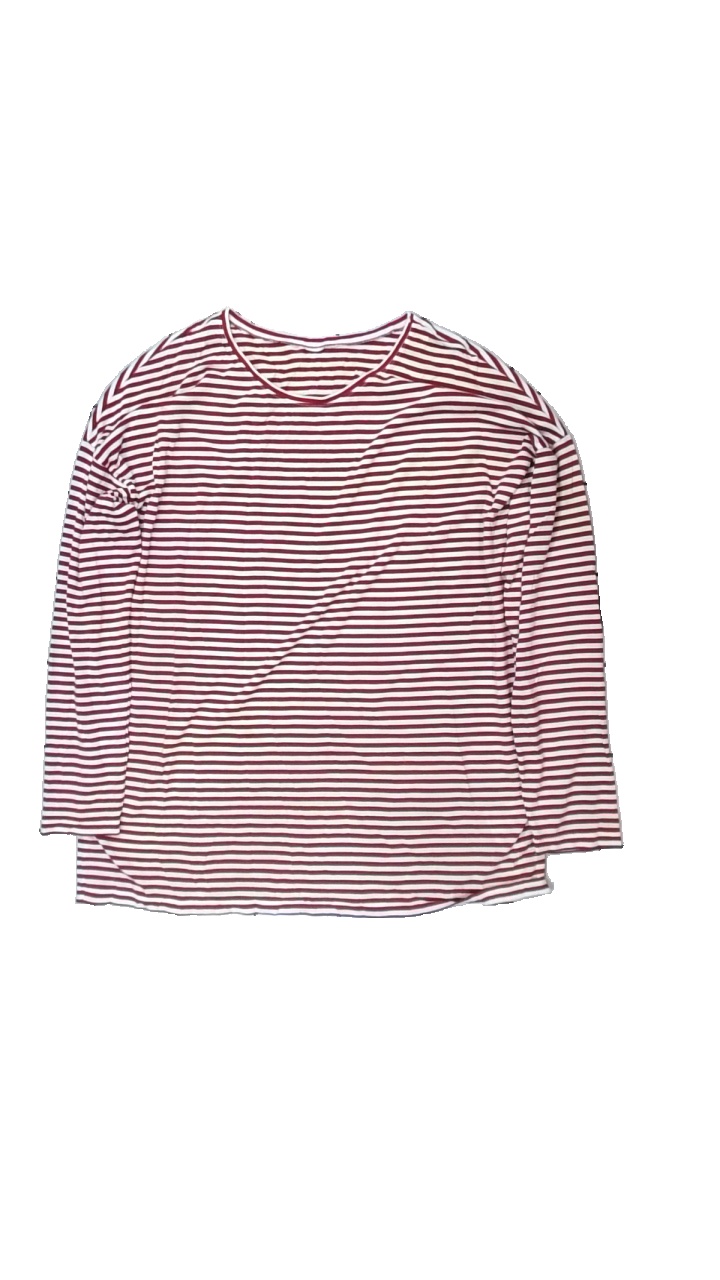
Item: Top (Ladies)
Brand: Missing
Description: långärmad tröja
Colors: White, Red
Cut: C-collar
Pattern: Striped
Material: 72% viskos 28% polyester
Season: All
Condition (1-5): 5
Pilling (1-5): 5
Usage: Reuse
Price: <50